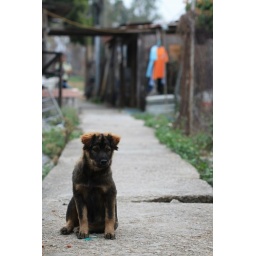
dog in black